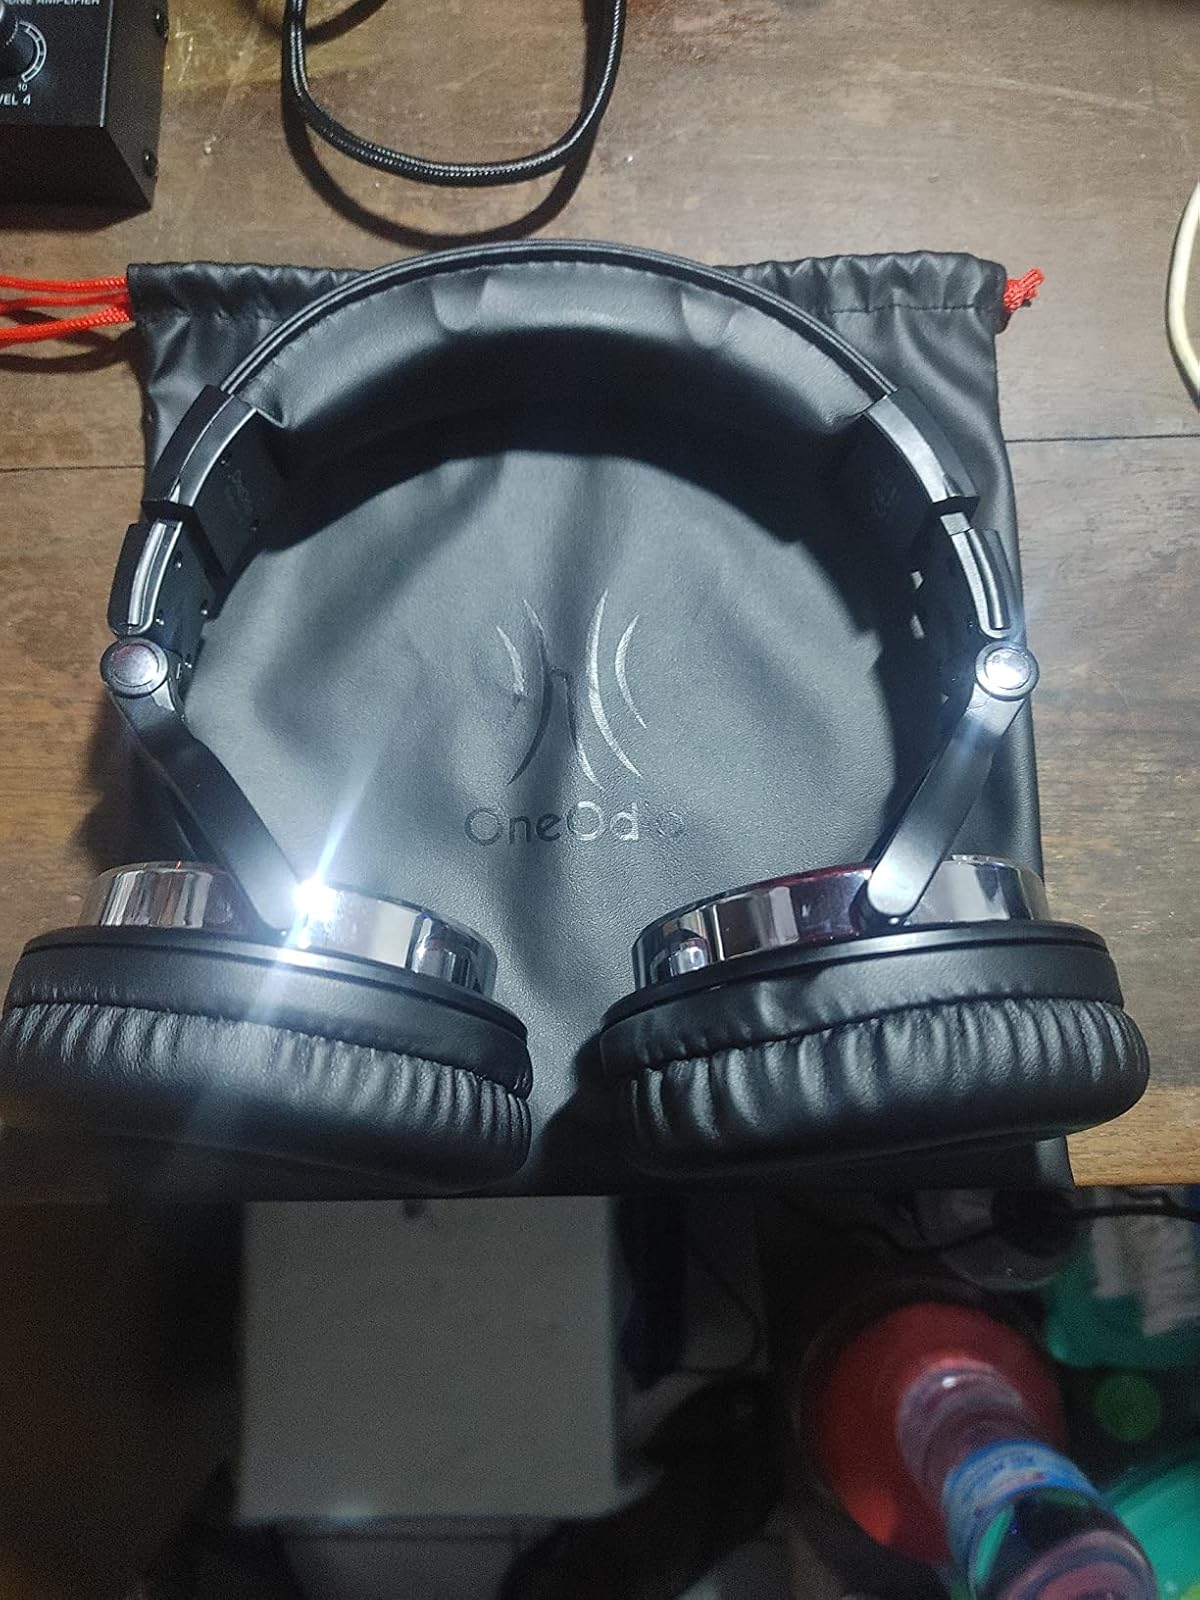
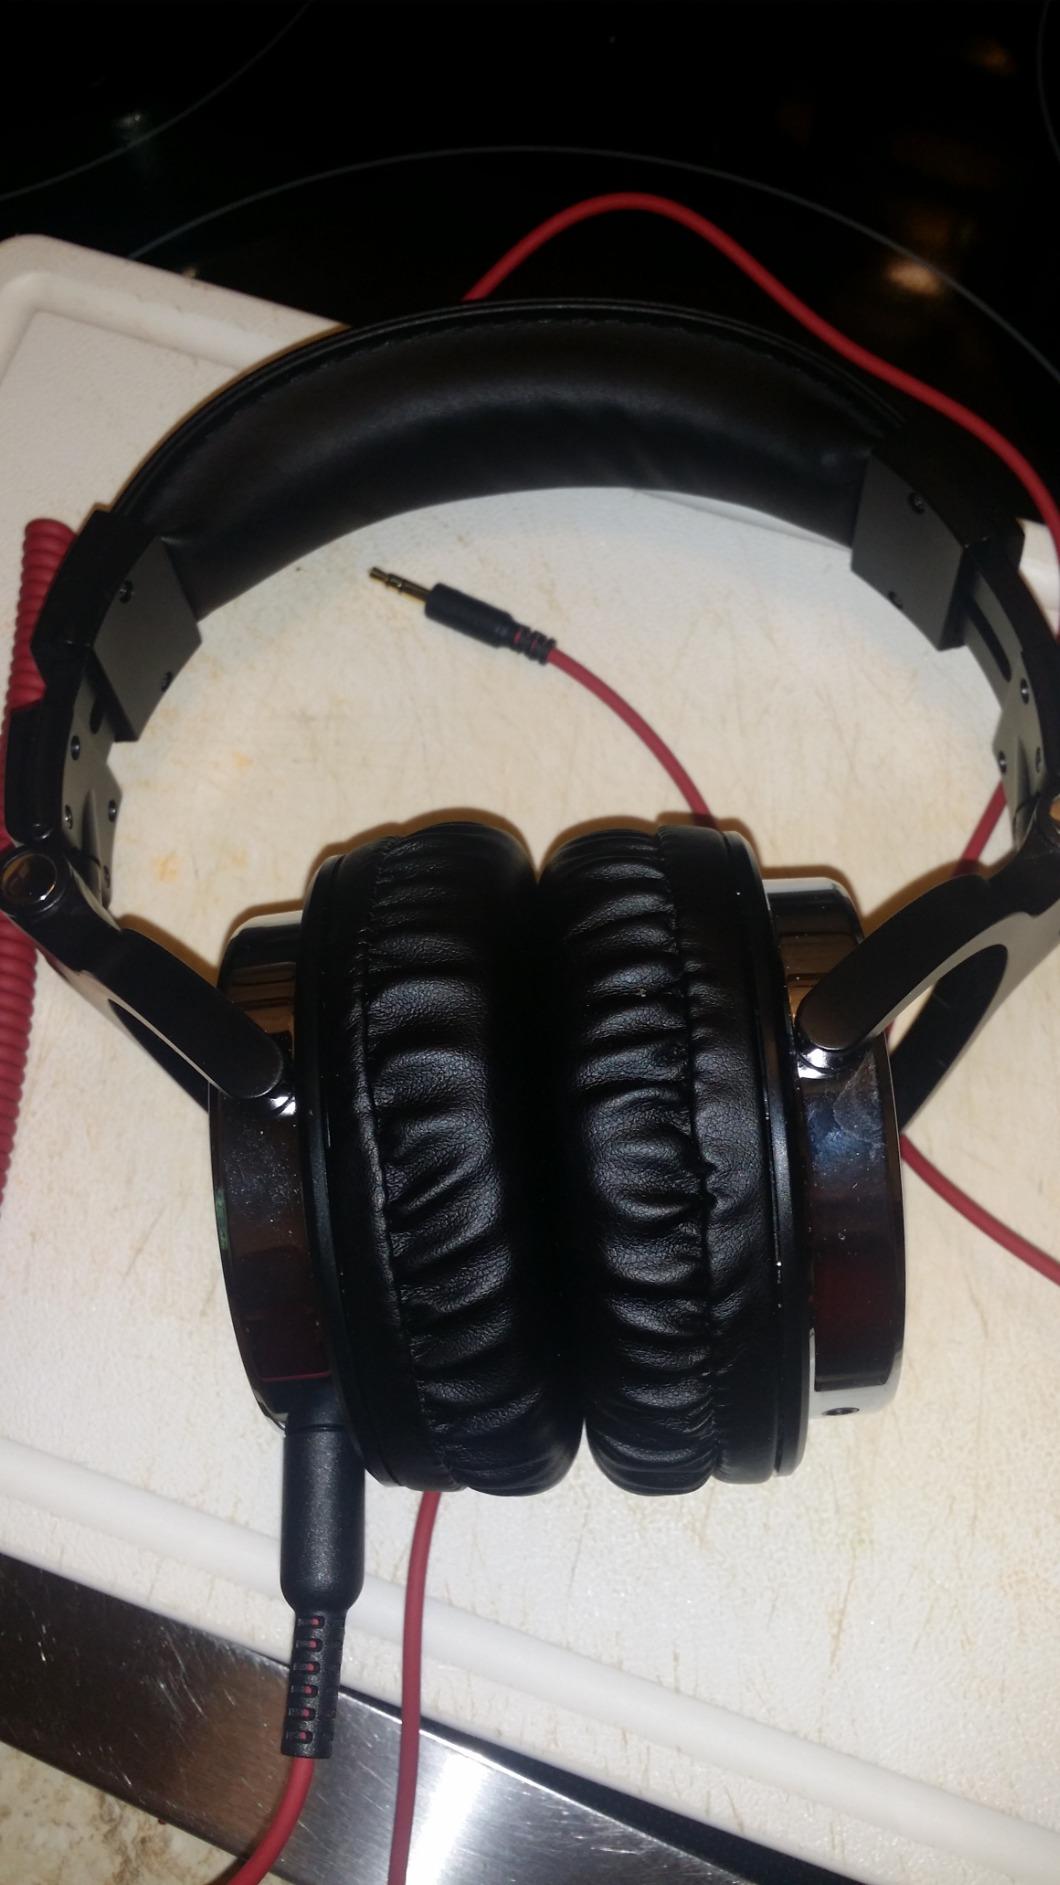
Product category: headphones
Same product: yes